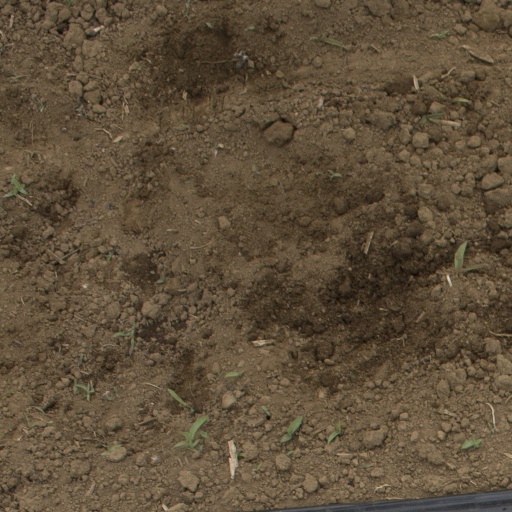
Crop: Jerusalem artichoke